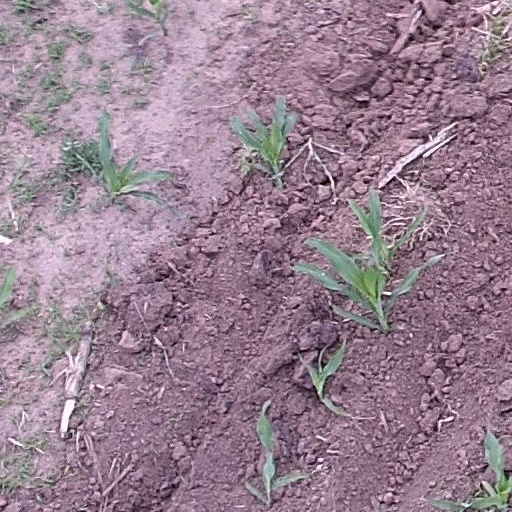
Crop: maize; corn